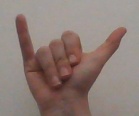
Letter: ya